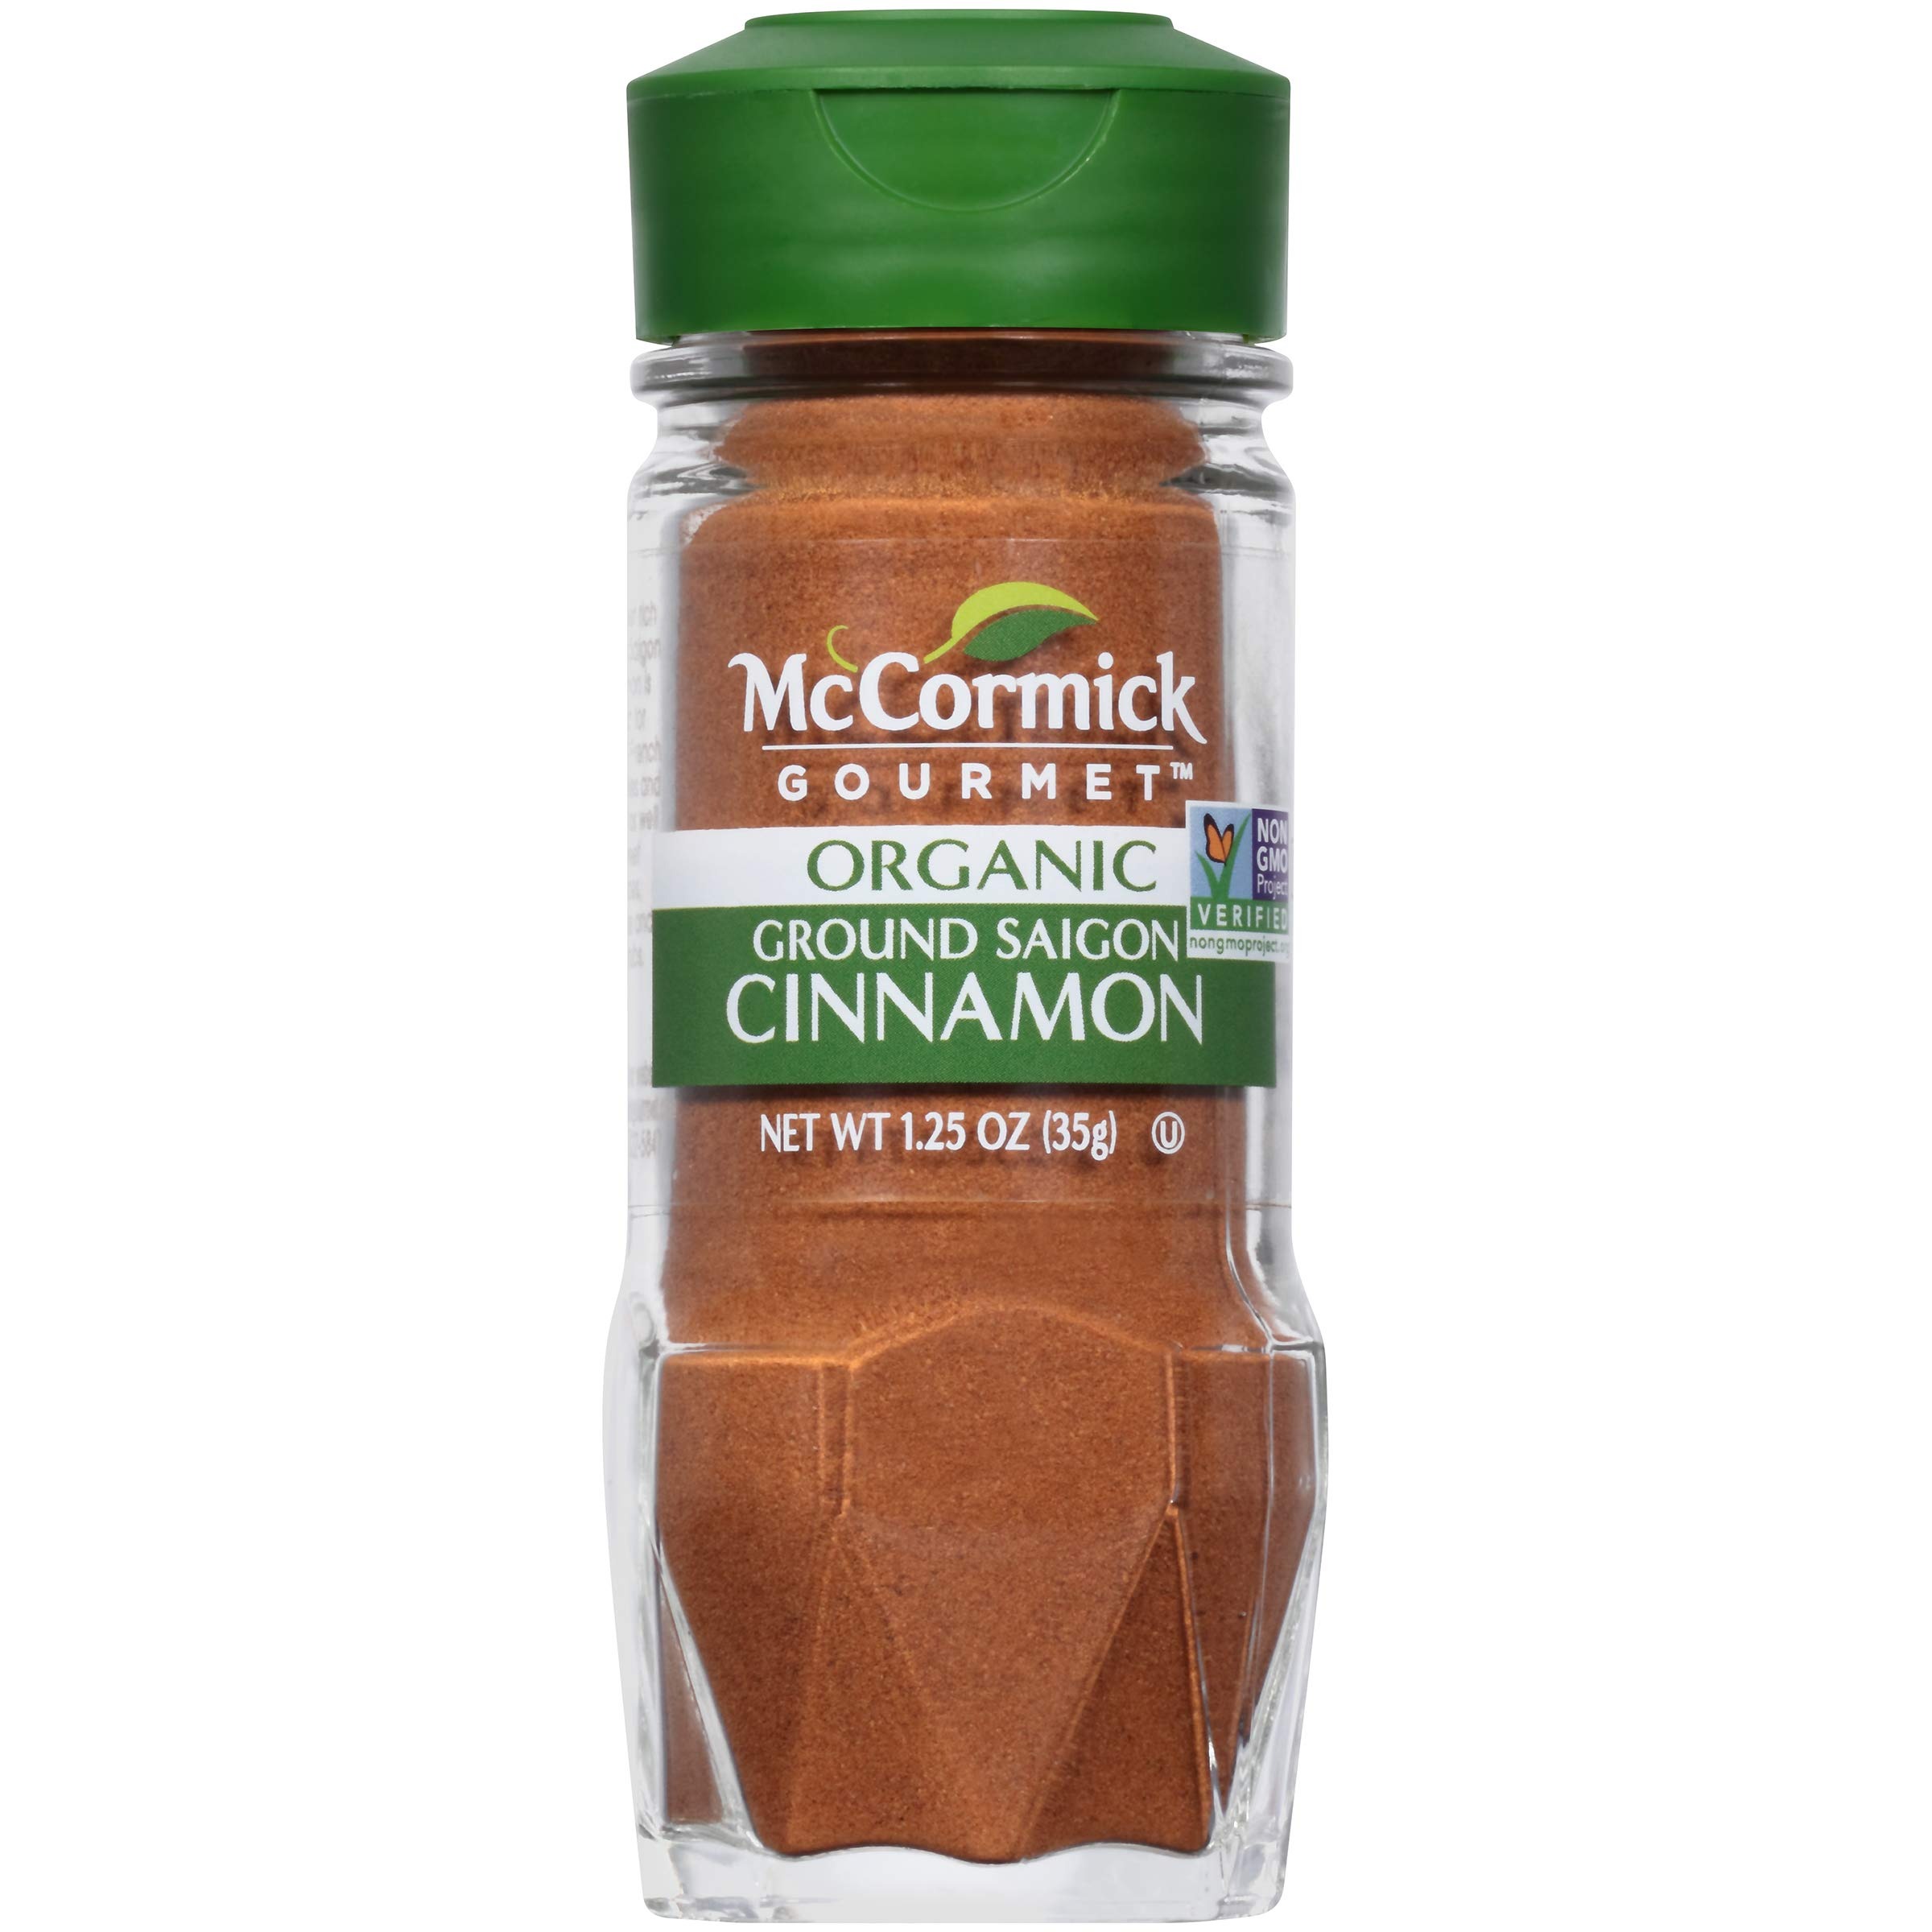
Item Name: Mccormick Gourmet Organic Ground Saigon Cinnamon Multipack - 2 Pack 1.25 Oz Each
Value: 2.5
Unit: Ounce

Price: 4.82